Joseph Votel

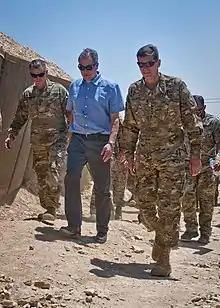
Votel (right) visiting Manbij, Syria as CENTCOM commander, 21 June 2018

Votel became the commander of United States Central Command (USCENTCOM) on 30 March 2016. On 23 April 2018, Votel made his first official visit to Israel as CENTCOM commander. During his visit, Votel was scheduled to meet with Israeli Defense Force Chief of Staff, Gadi Eisenkot, National Security Adviser Meir Ben-Shabbat, and other senior defense officials.